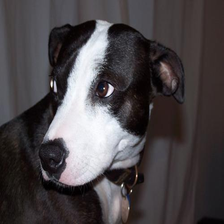
Species: dog
Breed: staffordshire bull terrier